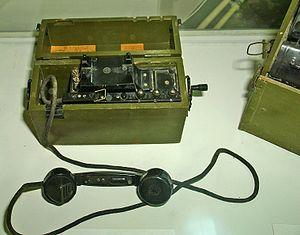
Un téléphone de campagne est un téléphone utilisé pour des communications militaires. Il peut être alimenté par une batterie propre, un commutateur téléphonique, ou une source d'électricité externe. Certains ne nécessitent pas de pile et sont alimentés par le son.